Yaroslava Shvedova

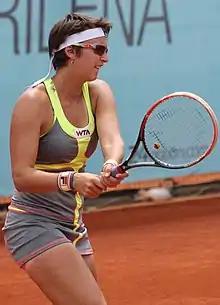
Shvedova at the 2014 Madrid Open

Shvedova began the year at the Brisbane International. As the top seed for qualifying, she lost in the second round of qualifying to Anastasia Rodionova. Seeded 12th in qualifying at the Sydney International, Shvedova was defeated in the final round of qualifying by fifth seed Christina McHale. At the Australian Open, she lost in the first round to 13th seed Sloane Stephens.